Frederick D. Patterson

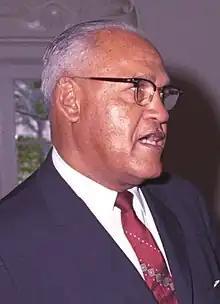
Patterson in 1964

Frederick Douglass Patterson (October 10, 1901 – April 26, 1988) was an American academic administrator, the president of what is now Tuskegee University (1935–1953), and founder of the United Negro College Fund (1944, "UNCF"). He was a 1987 recipient of the Presidential Medal of Freedom, the nation's highest civilian honor, and 1988 recipient of the Spingarn Medal from the NAACP.